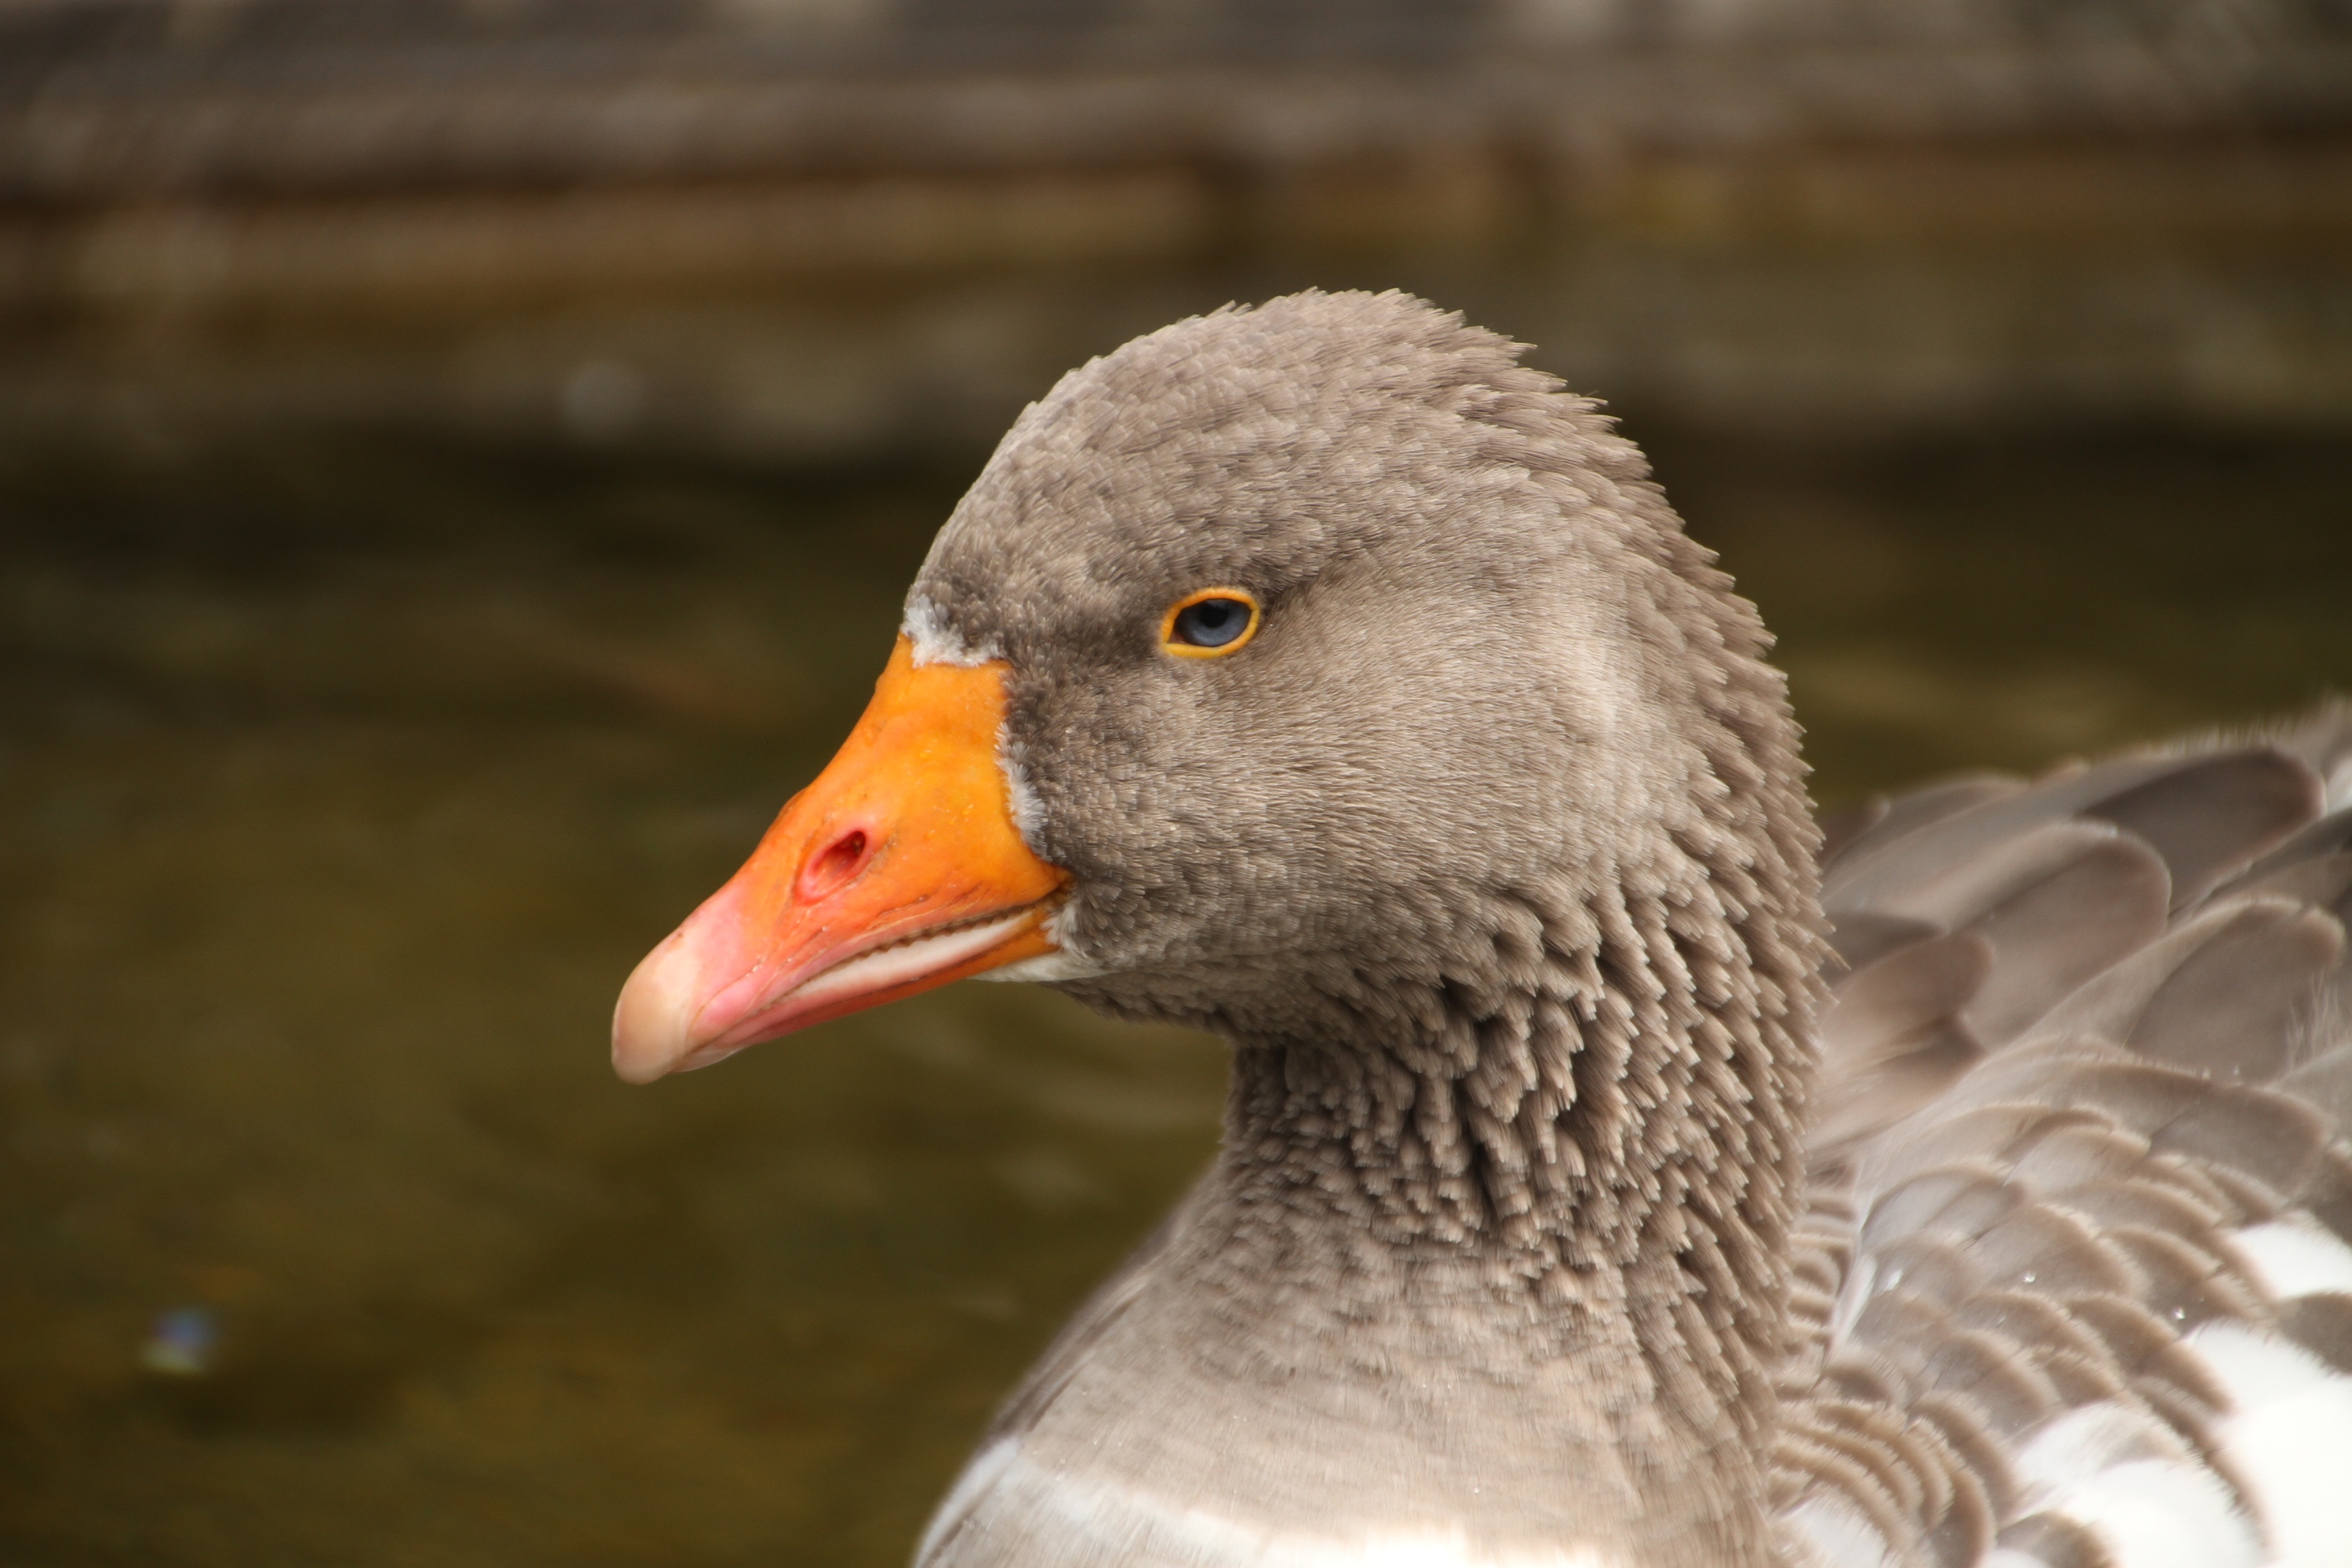
nature, bird, wing, animal, wildlife, beak, feather, fauna, plumage, poultry, close up, birds, duck, eye, head, goose, vertebrate, bill, waterfowl, water bird, mallard, country goose, domesticus anser anser, ducks geese and swans